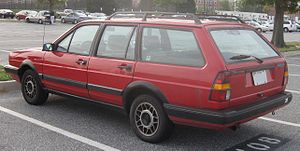
Volkswagen Passat B2 / Modelhistorie / Eksport- og udlandsmodeller
Volkswagen Passat B2 var den anden modelgeneration af den store mellemklassebil Passat fra den tyske bilfabrikant Volkswagen. Modellen afløste Passat B1 i oktober 1980, og blev i foråret 1988 afløst af Passat B3.